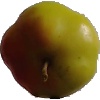
Label: Apple Red Yellow 2